Grown-junction transistor

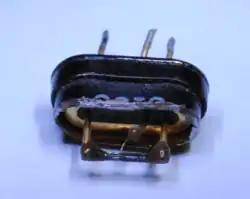
An NPN grown-junction transistor with the cover removed to show the germanium ingot and the base wire.

The grown-junction transistor was the first type of bipolar "junction" transistor made. It was invented by William Shockley at Bell Labs on June 23, 1948 (patent filed June 26, 1948), six months after the first bipolar point-contact transistor. The first germanium prototypes were made in 1949. Bell Labs announced Shockley’s grown-junction transistor on July 4, 1951.